Abraham Van Buren II

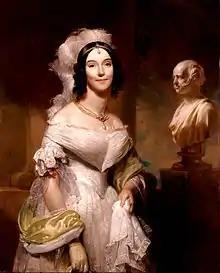
Angelica Singleton Van Buren

In 1838, Dolley Madison, widow of former President James Madison, introduced Van Buren to her cousin, Angelica Singleton (1818–1877), at a White House dinner hosted by his father. Singleton was a daughter of a wealthy South Carolina planter, and a refined lady who had been schooled in the fine arts at Madame Grelaud's French School in Philadelphia. Van Buren fell in love with her and the two were married at Colonel Richard Singleton's Wedgefield, South Carolina plantation named "Home Place". The President was unable to attend the couple's wedding; however, he was delighted with the match. The newlyweds honeymooned in London. Upon returning to the United States, Angelica assumed the duties of "White House Hostess" because her mother-in-law had died in 1819 and Martin Van Buren had not remarried. The couple had four children.